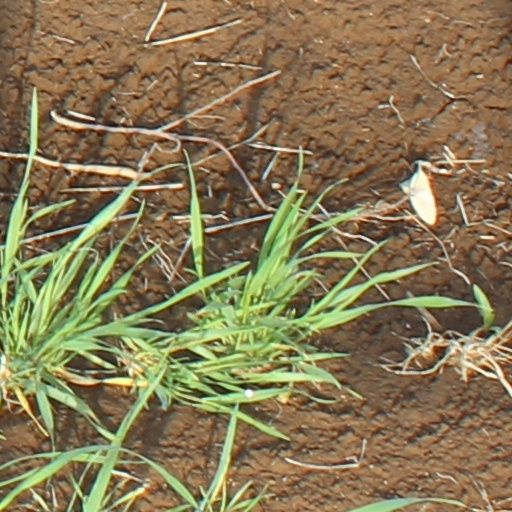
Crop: wheat